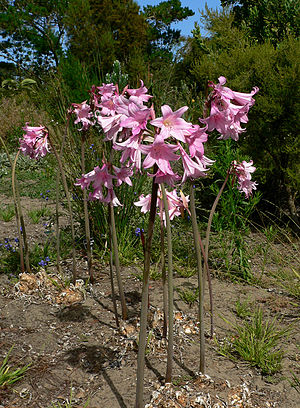
Belladonnalilje / Galleri
Vækstform.
Belladonnalilje er en løgplante, der bærer en bladroset og en blomsterstængel med store, lyserøde blomster. Den tåler ikke rigtigt klimaet i Danmark, men er meget elsket som haveplante i det sydlige udland. Den bruges også en del i vinterhaver.